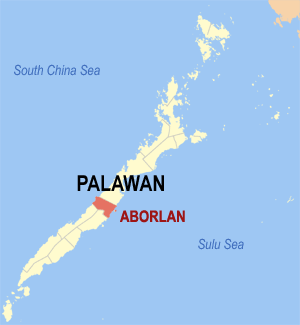
Aborlan est une municipalité de la province de Palawan aux Philippines.